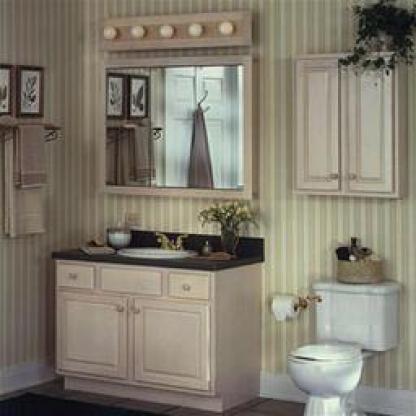
Scene: Indoor